Wast Water

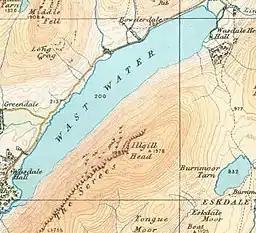
Map of 1925

Wast Water or Wastwater is a lake located in Wasdale, a valley in the western part of the Lake District National Park, England. The lake is almost long and more than wide. It is a glacial lake, formed in a glacially "over-deepened" valley. It is the deepest lake in England at . The surface of the lake is about above sea level, while its bottom is over below sea level. It is considered relatively oligotrophic. It is owned by the National Trust.